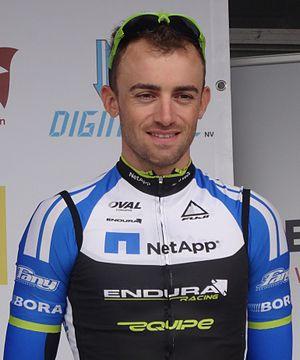
Reportage photographique réalisé le mercredi 24 septembre à l'occasion du départ et du début de la course du Circuit du Houtland 2014 à Lichtervelde, Belgique.
La saison 2014 de l'équipe cycliste NetApp-Endura est la cinquième de cette équipe.